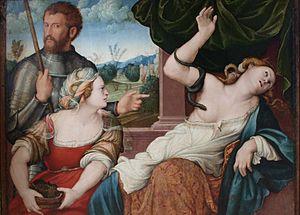
Le musée d'Art et d'Histoire Baron-Gérard est l'un des trois musées de la commune de Bayeux en Normandie.
Girolamo Marchesi est un peintre italien de la Renaissance, appartenant à l'école Bolonaise.